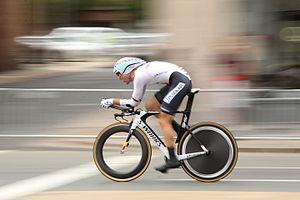
Le contre-la-montre masculin des moins de 23 ans aux championnats du monde de cyclisme sur route 2015 a eu lieu le 22 septembre 2014 à Richmond, en Virginie, aux États-Unis.